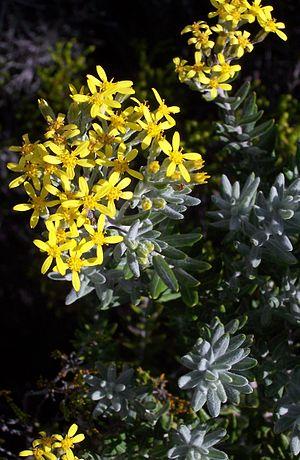
L'ambaville blanc ou ambaville blanche est une espèce de la famille des Asteracées proche de l'ambaville dont elle diffère notamment par des feuilles duveteuses qui lui donnent son aspect blanchâtre.